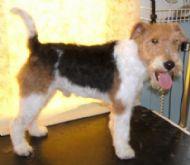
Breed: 226-n000057-wire_haired_fox_terrier